HDMS Bellona (1830)

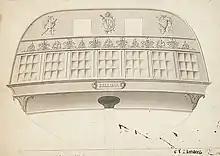
C. W. Eckersberg: Proposed transom design for "HDMS Bellona", June 1830.

"Bellona" was built at Nyholm to a design by Andreas Schifter.She was one of four frigates in the same class. The others were HDMS "Freya" (1824-1853),